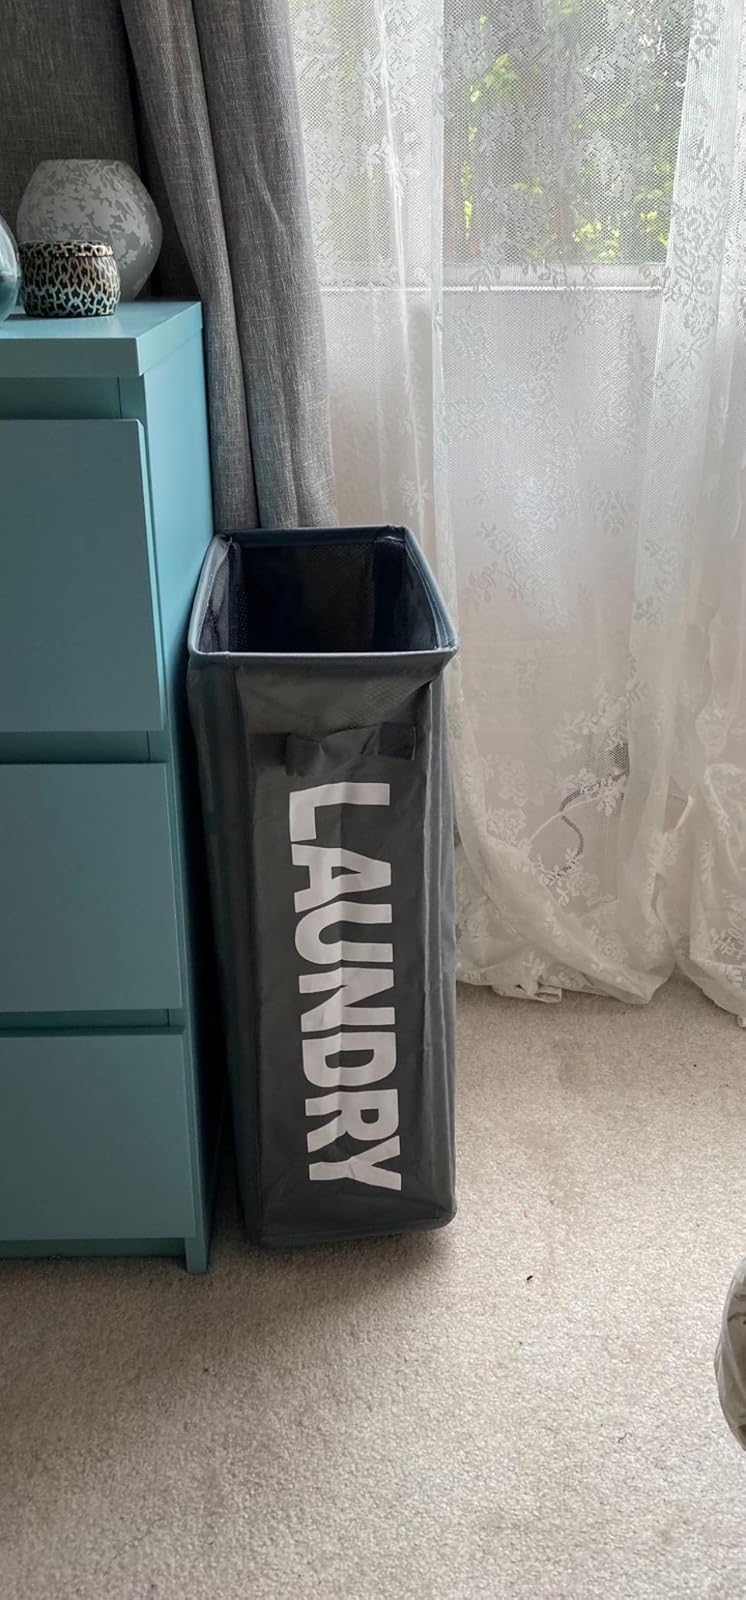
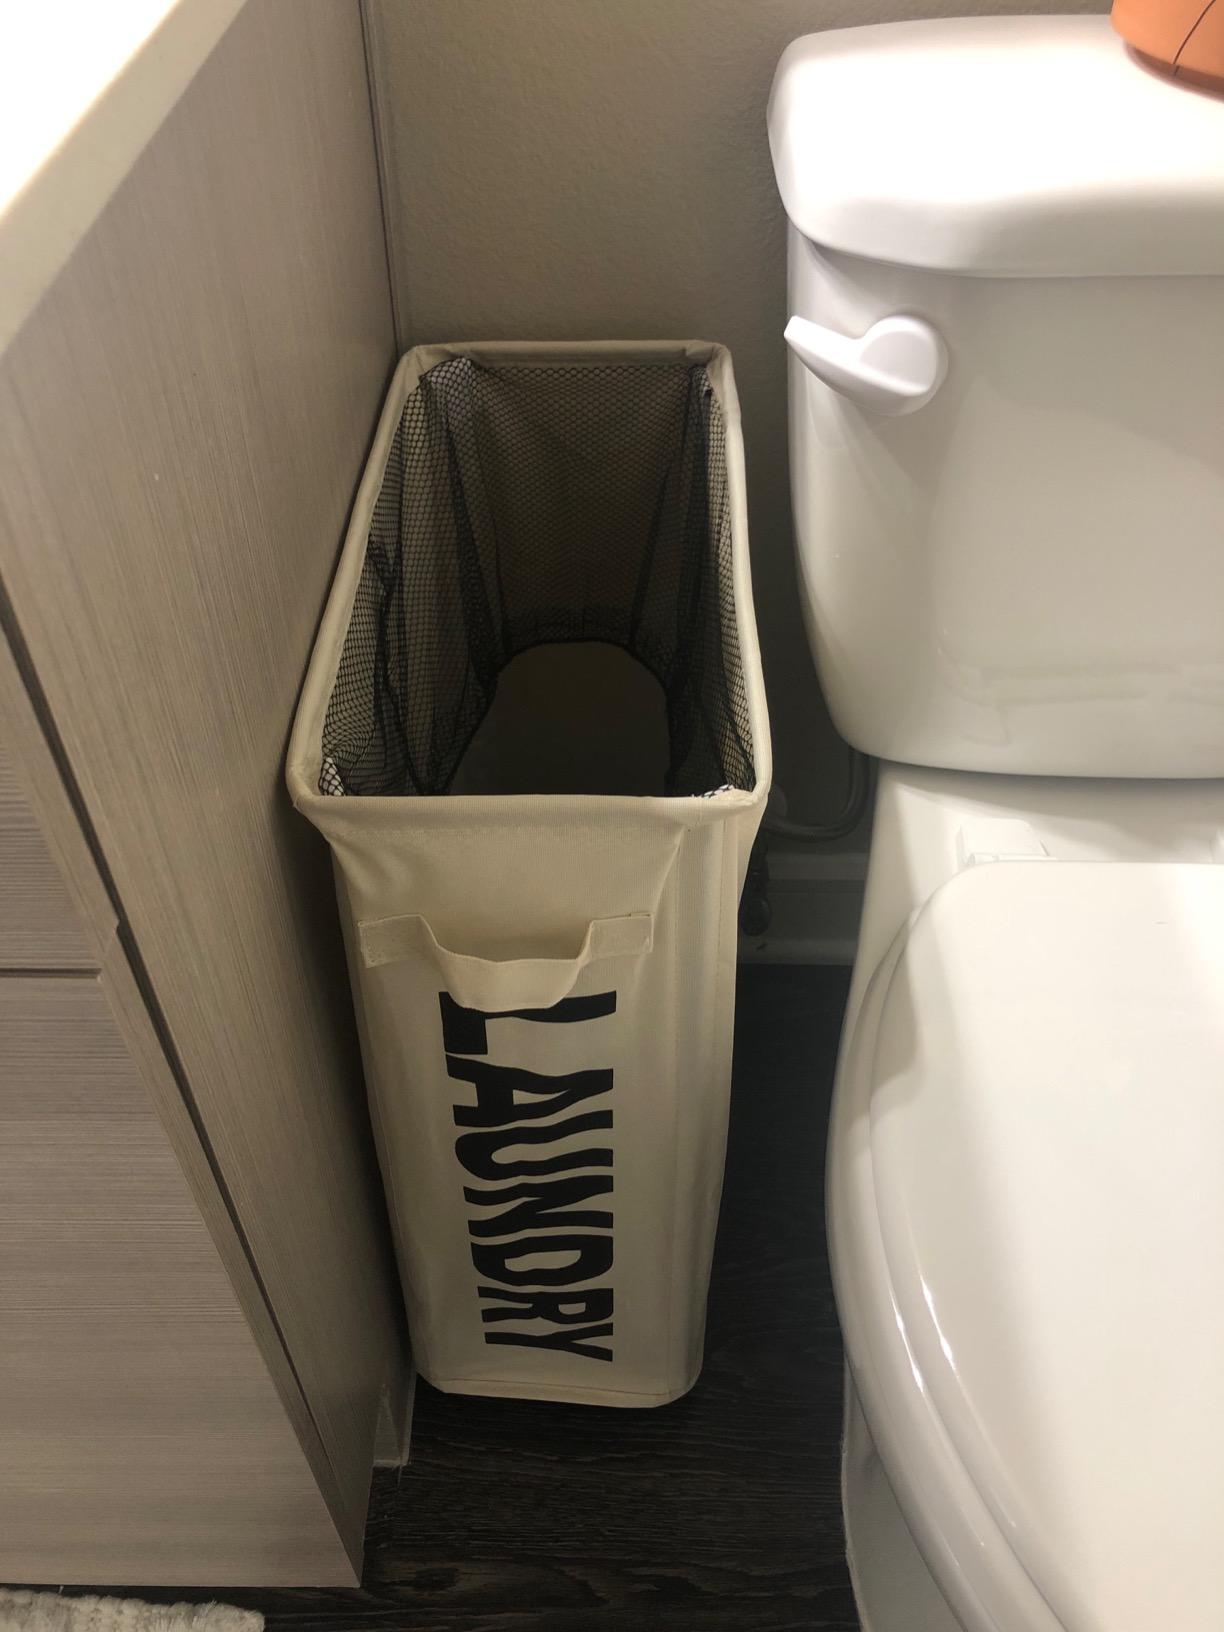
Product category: items_hamper
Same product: no